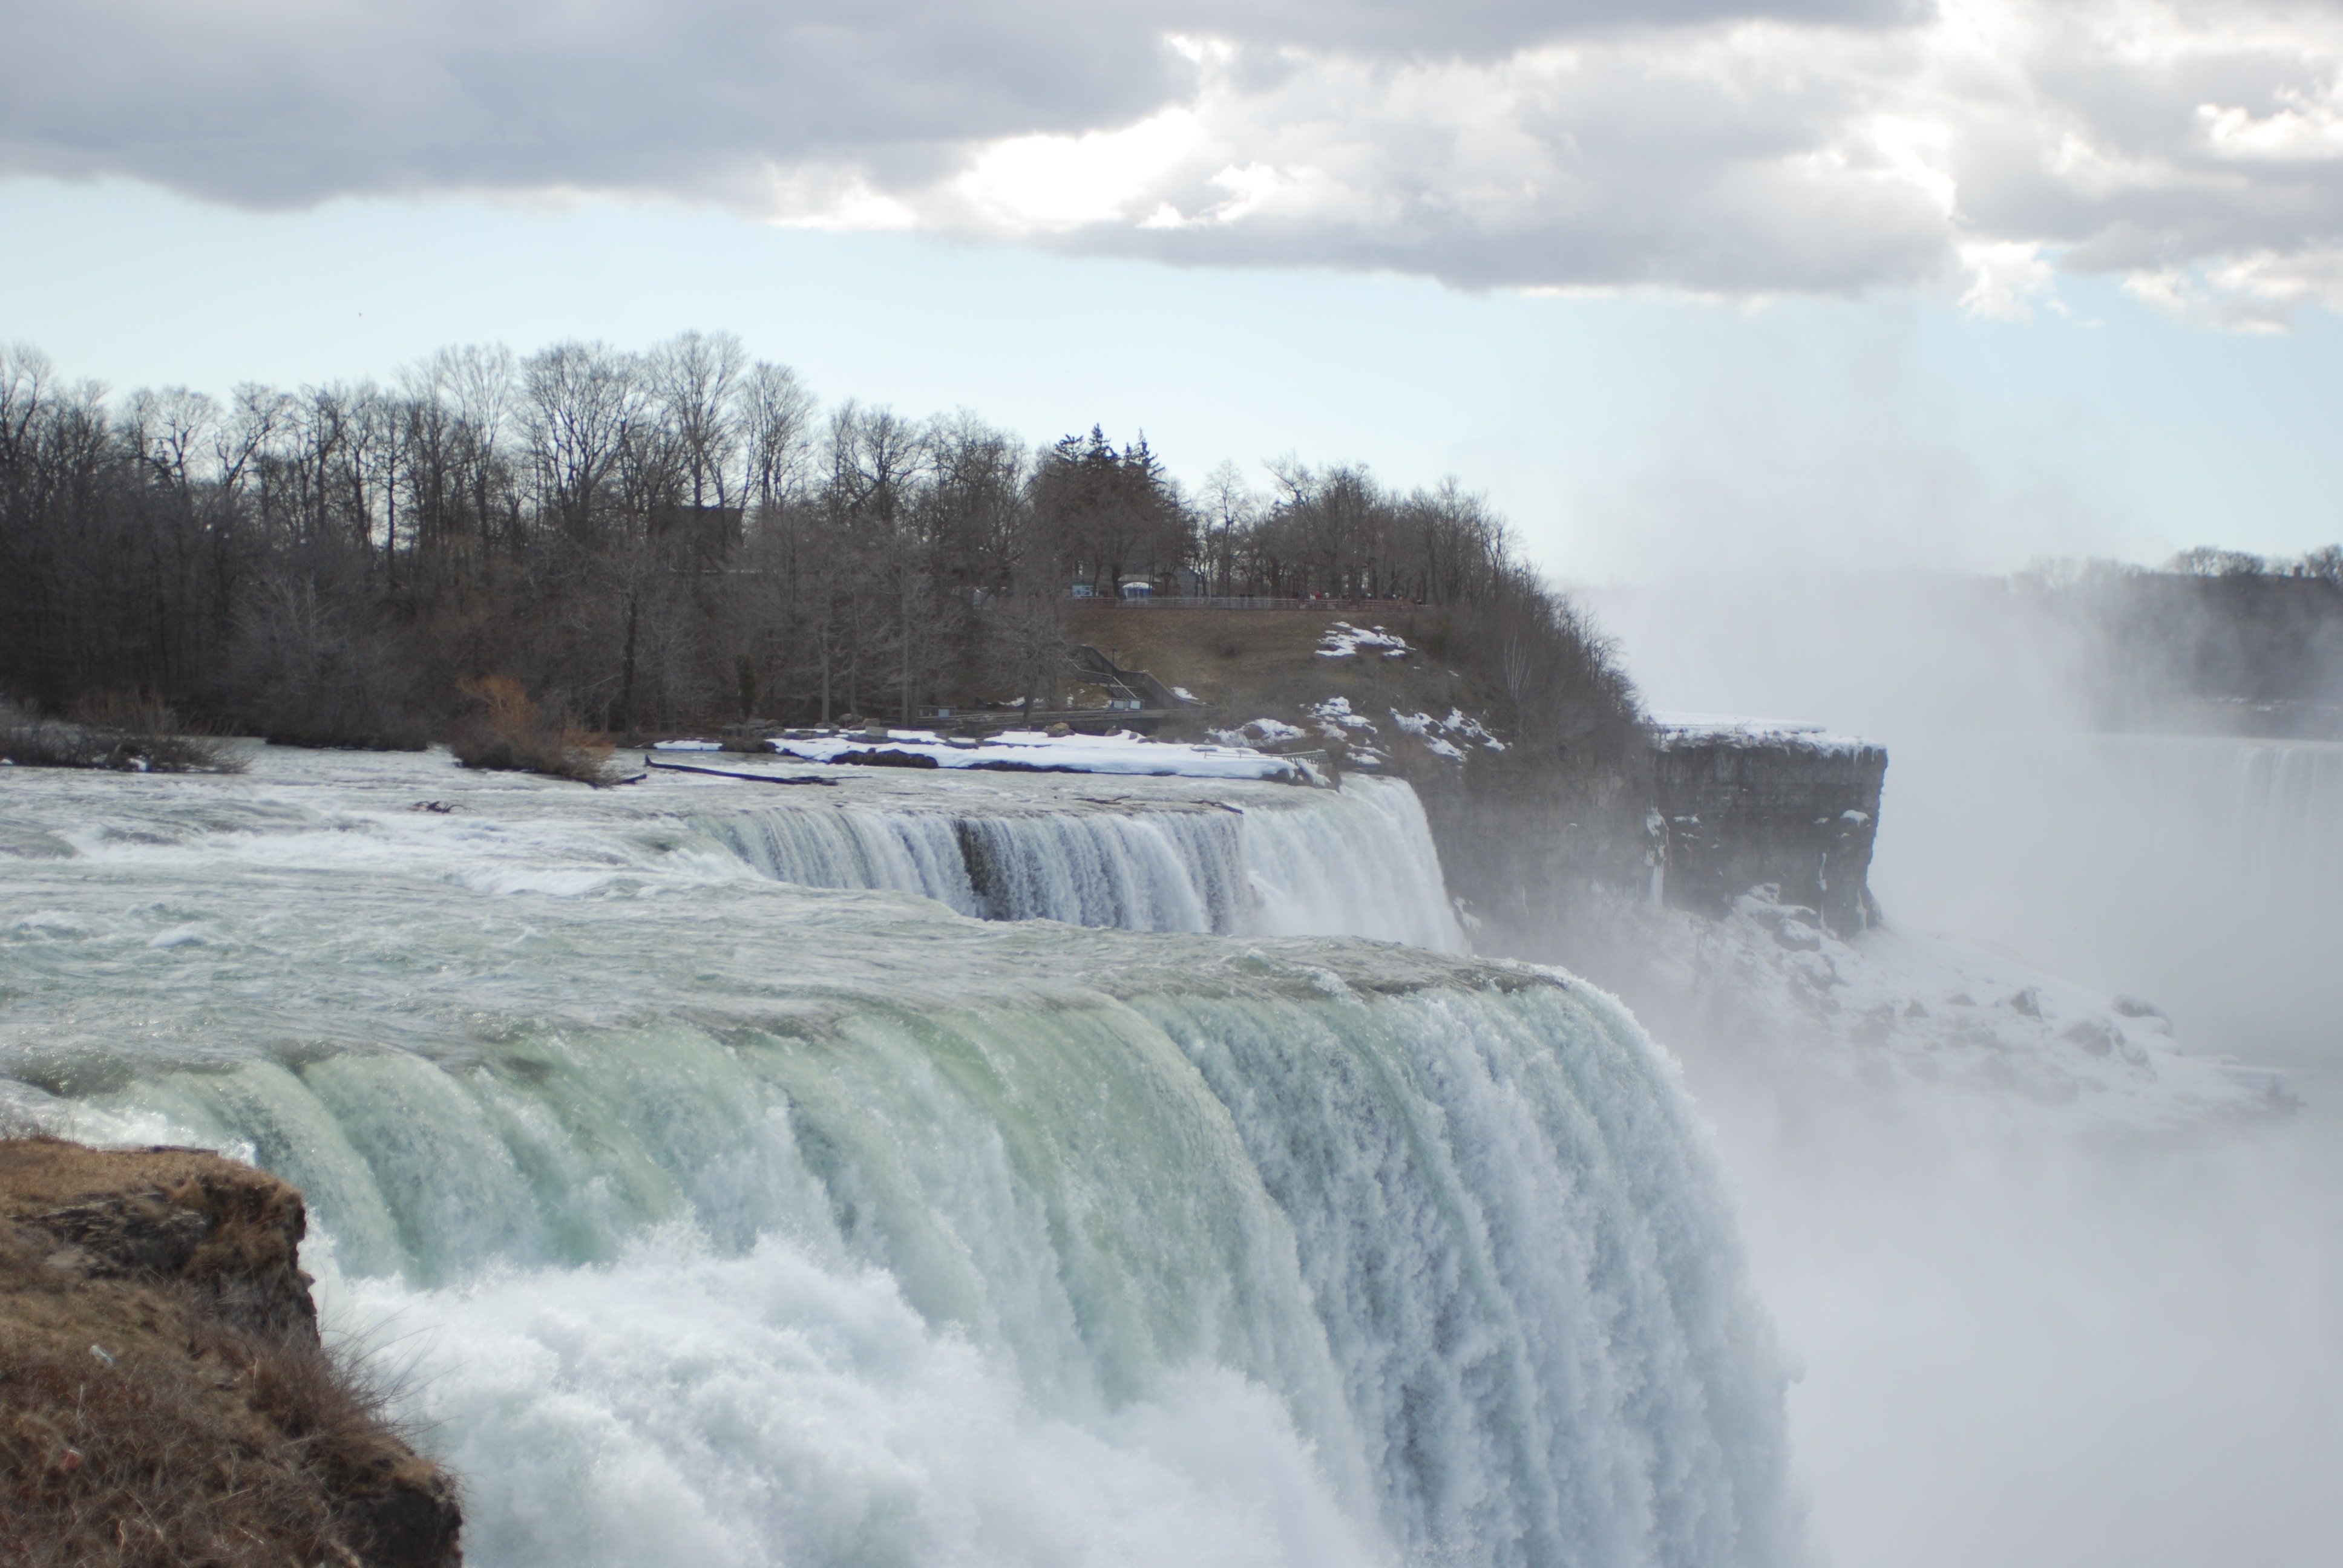
water, rock, waterfall, winter, drop, mist, river, stone, tourist, foam, cascade, flowing, scenic, spray, scenery, weather, rapid, rocky, attraction, majestic, body of water, outside, power, waves, rapids, wonder, ontario, niagara, water feature, destination, awe, hydro, powerful, awesome, stunning, water falls, atmospheric phenomenon, geological phenomenon